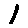
Label: 1